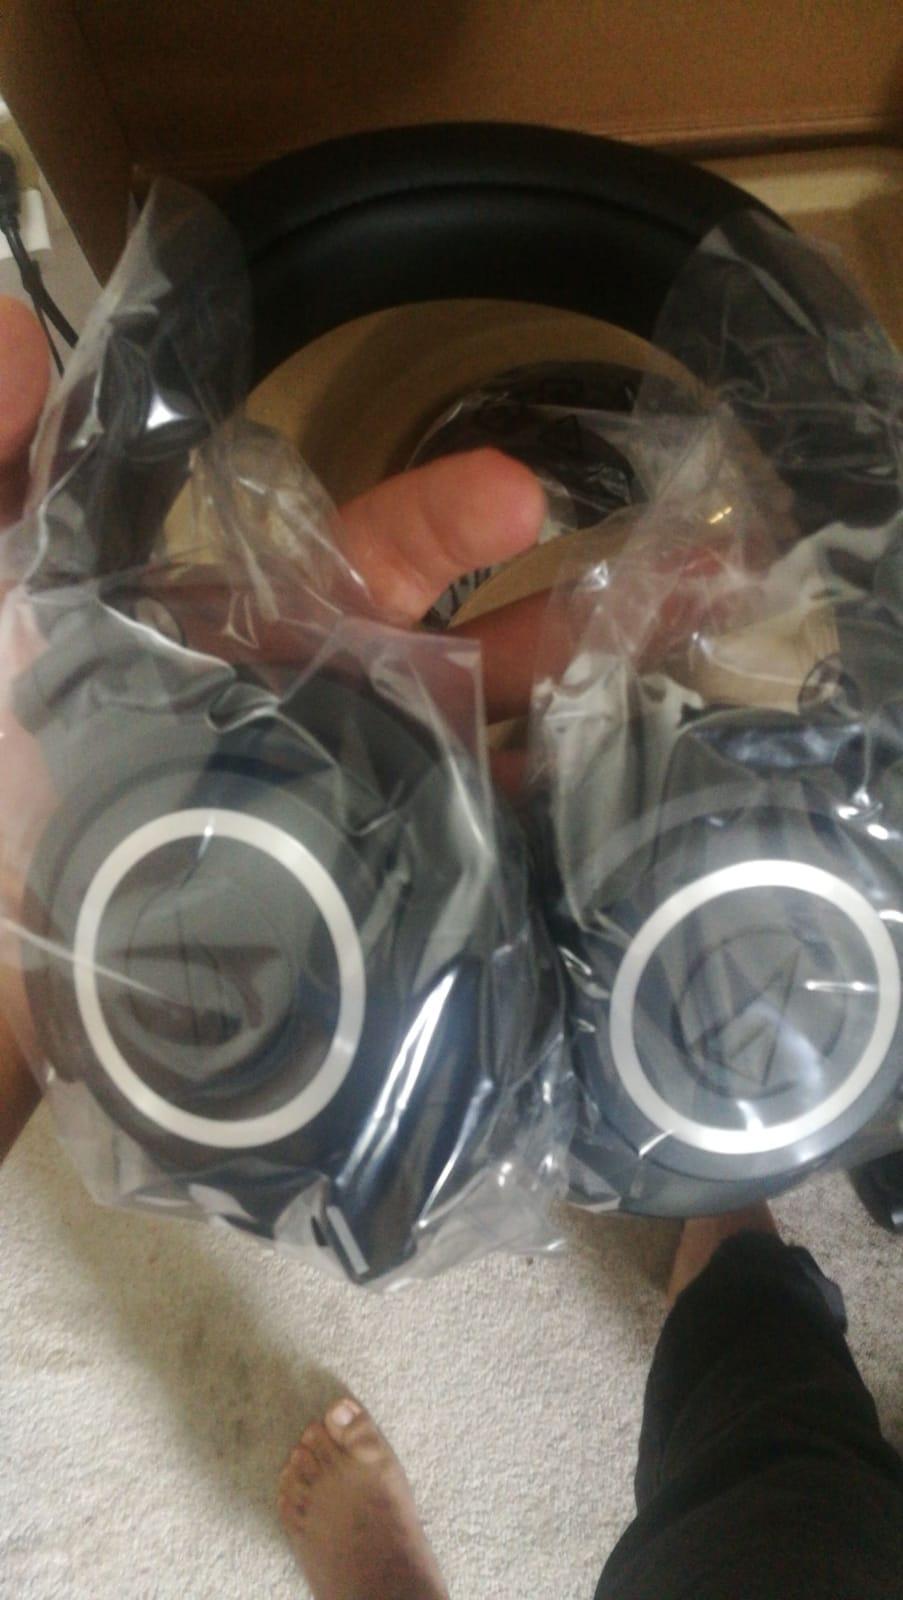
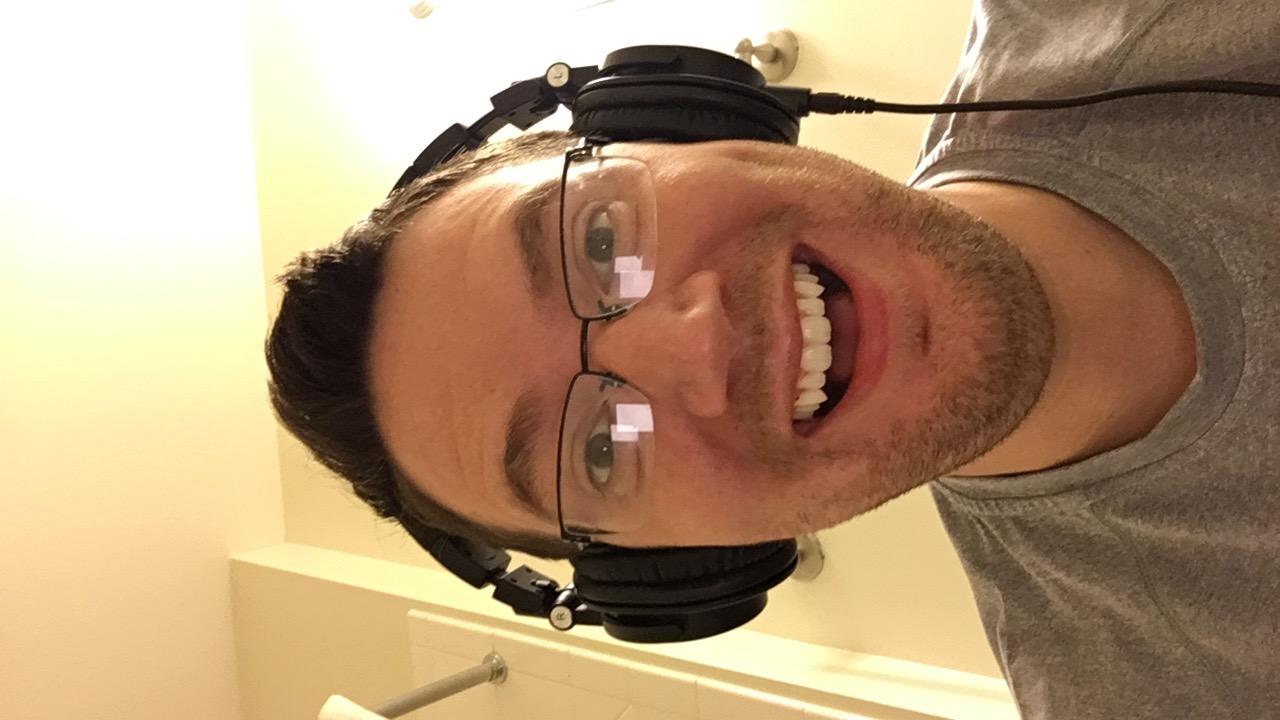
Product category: headphones
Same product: yes